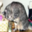
Label: cat